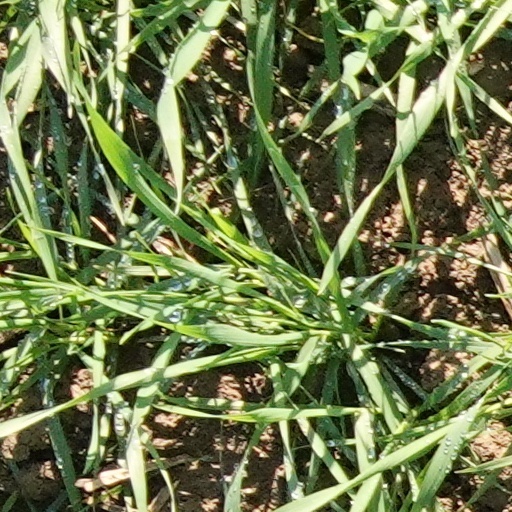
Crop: wheat